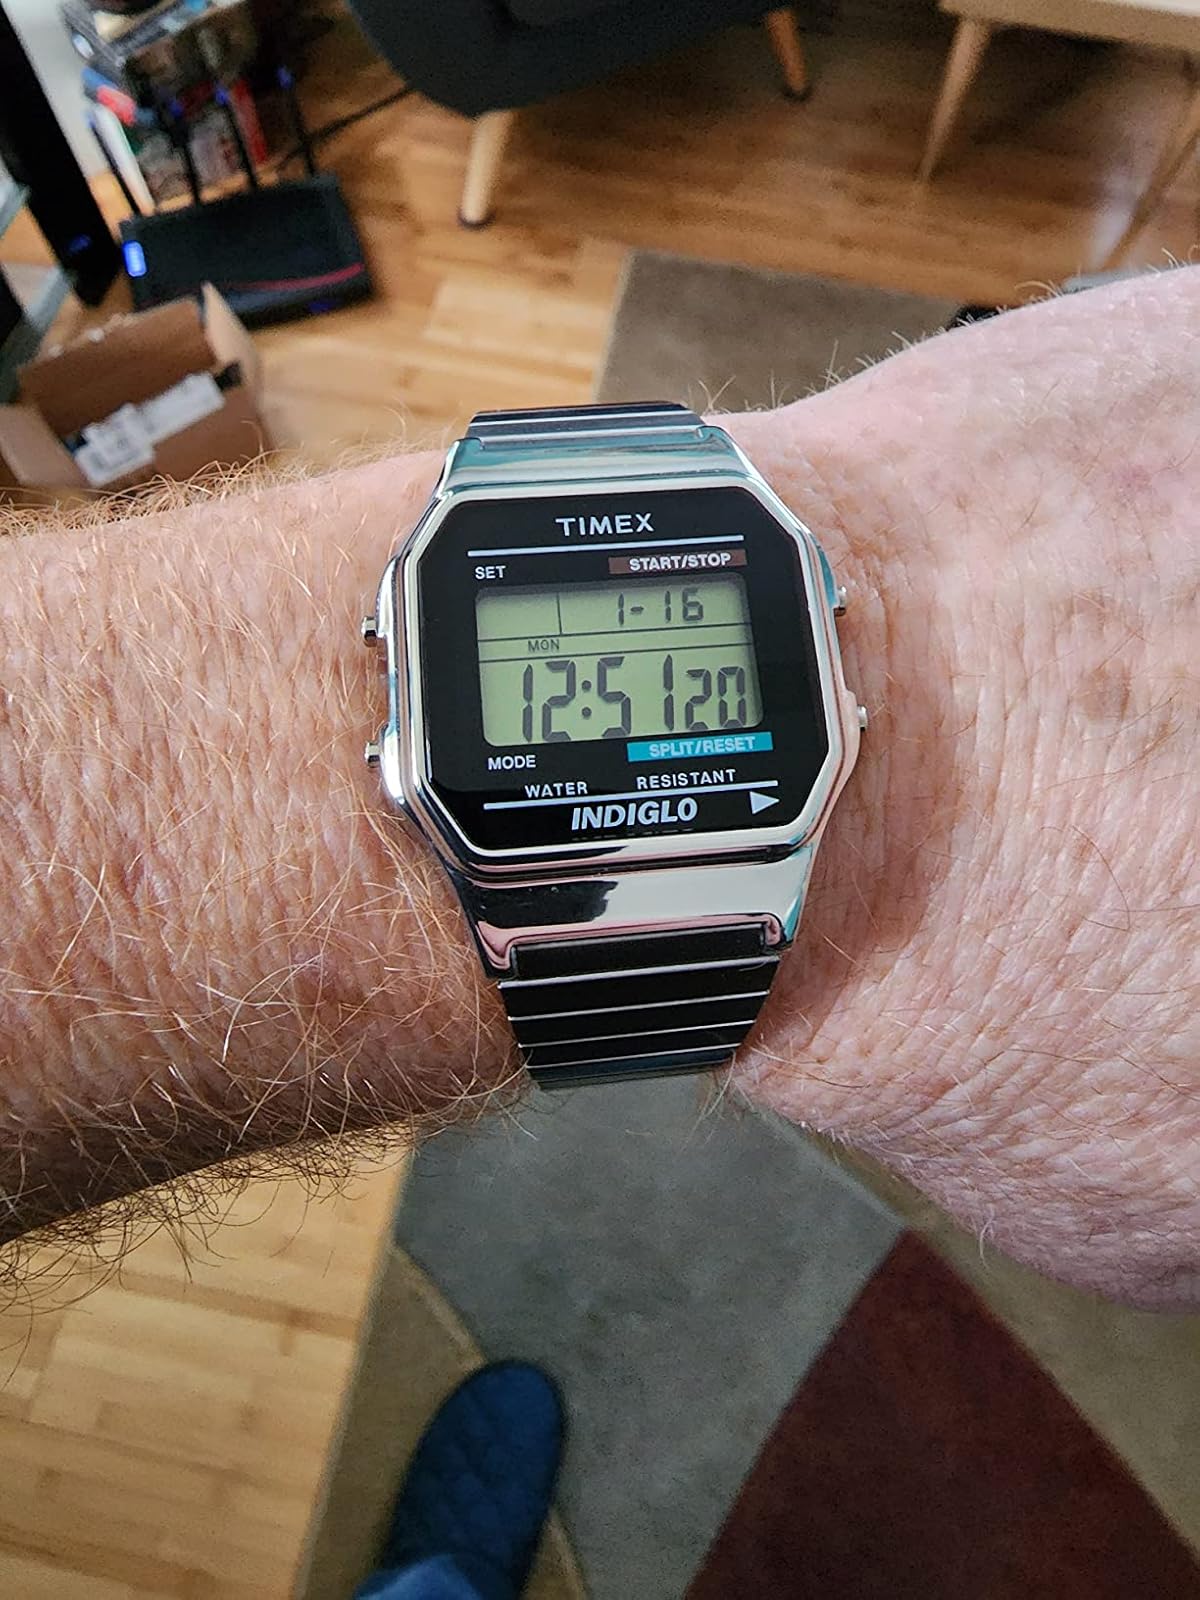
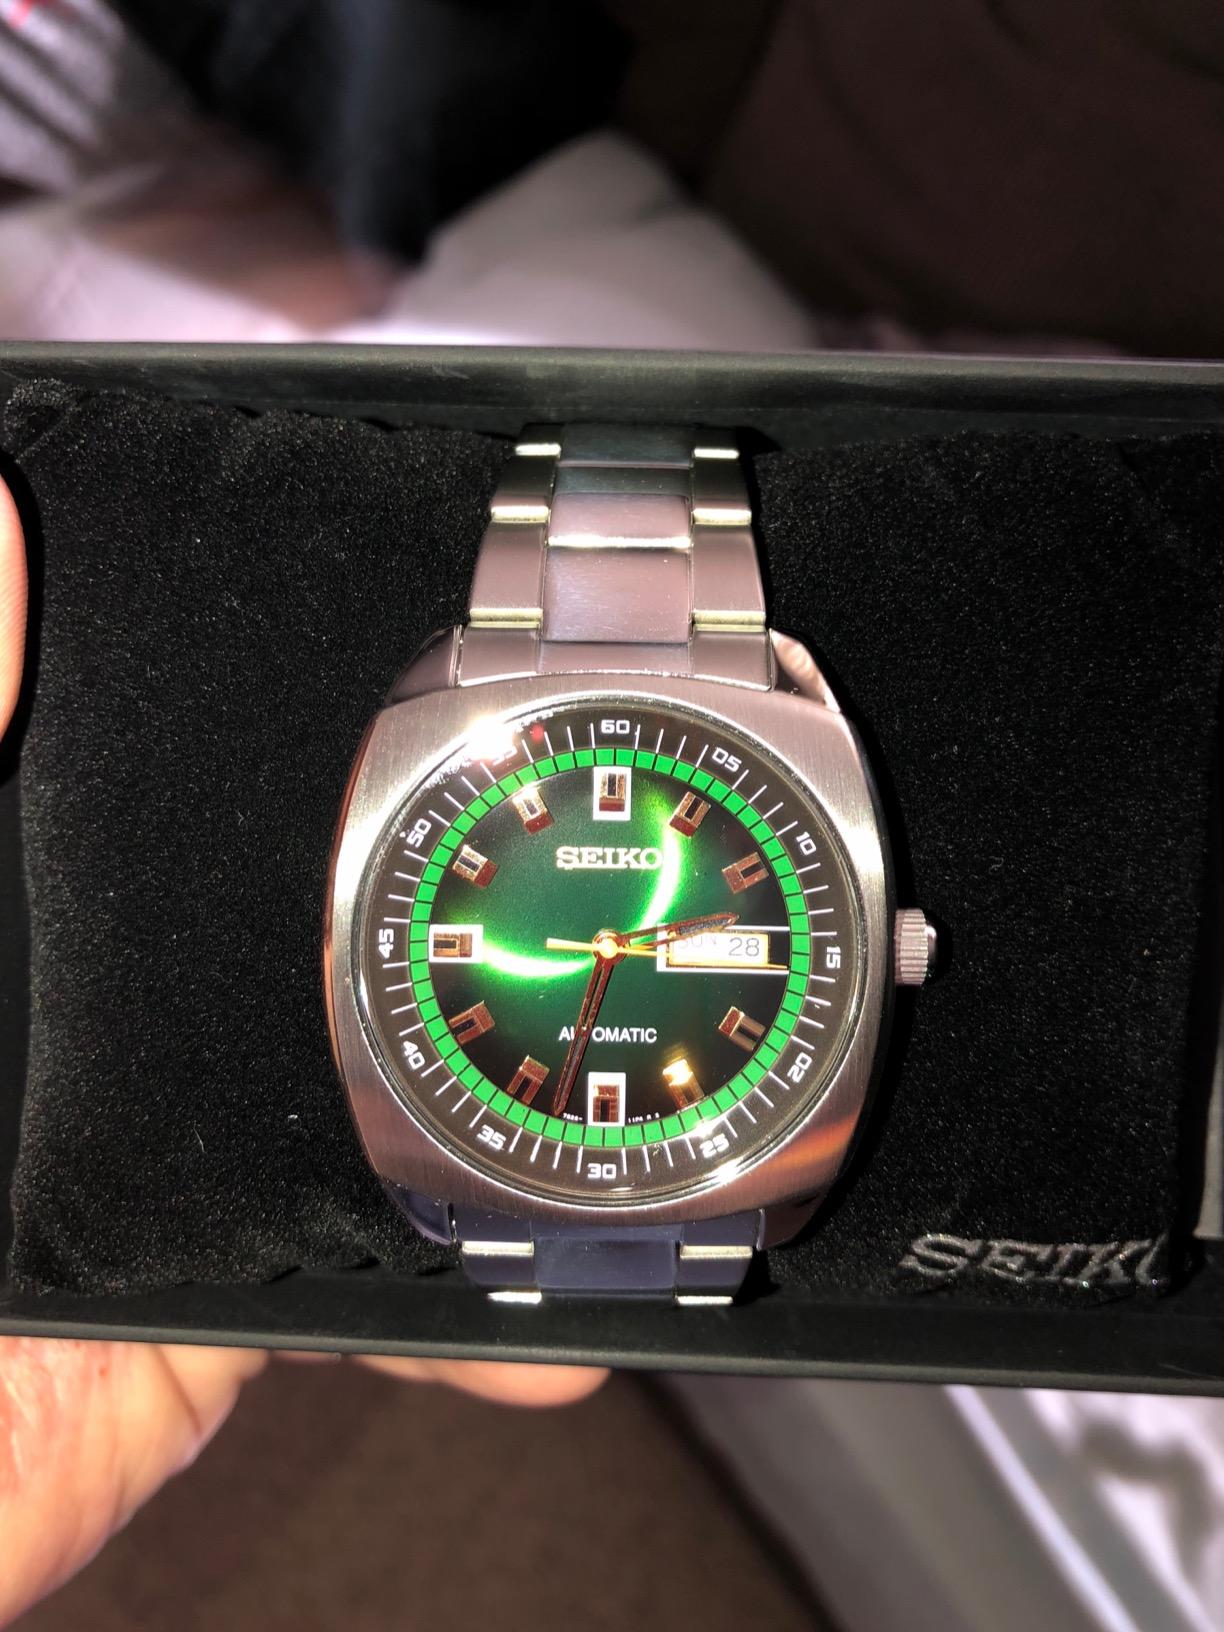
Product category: accessories_watch
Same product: no